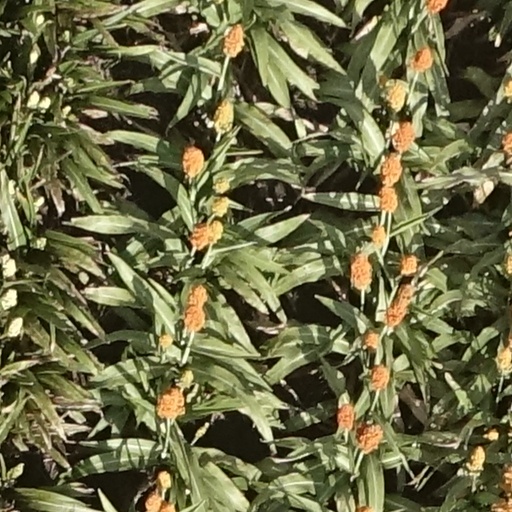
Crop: sorghum